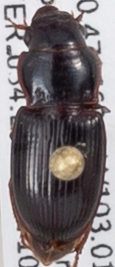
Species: Cratacanthus dubius
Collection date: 2019-07-10
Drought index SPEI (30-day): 1.13
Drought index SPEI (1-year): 1.13
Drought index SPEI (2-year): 0.71